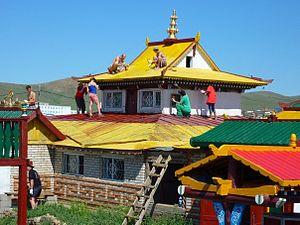
Le monastère de Manzushir est un monastère bouddhiste de Mongolie de l'école gelug du bouddhisme tibétain.